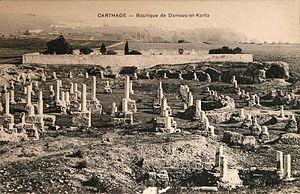
ruines de la basilique Damous el Karita
La basilique de Damous El Karita est une basilique chrétienne tunisienne en ruines datant de l'Antiquité tardive et de l'époque byzantine. Elle est située sur le plateau de l'odéon au sein du site archéologique de Carthage.